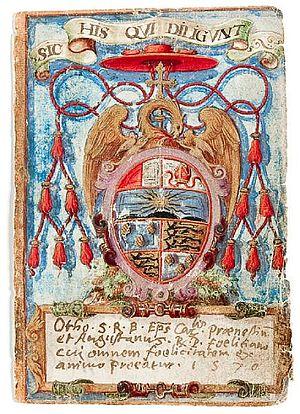
Othon Truchsess de Waldbourg, né le 25 février 1514 à Scheer en Souabe et décédé le 2 avril 1573 à Rome, est un théologien catholique qui fut évêque d'Augsbourg de 1543 à 1573 et cardinal-évêque de Palestrina.